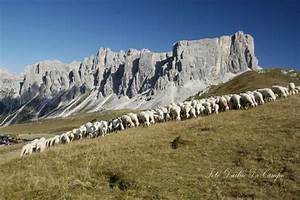
sheep